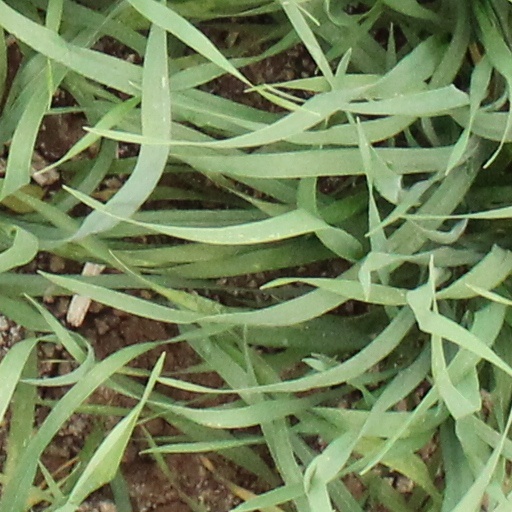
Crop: wheat